Castleblayney

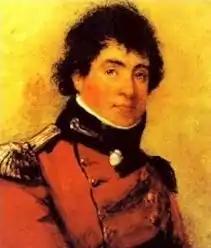
The 11th Baron Blayney.

The modern planned town – reminiscent of Plantation towns with its characteristic wide main street and with long, narrow individual gardens to the rear and out of sight – dates from c. 1830. The modern town was largely laid out under the direction of The 11th Baron Blayney (1770–1834), who inherited the family peerage and the large Blayney Estate as an adolescent in 1784. By about 1800, the then young Lord Blayney had ordered and implemented major reforms in Castleblayney, greatly improving the prosperity and appearance of the town. Educated in France and Germany, the 11th Lord Blayney is famous for his distinguished military career, eventually rising to the rank of Lieutenant-General, having served in the West Indies, South America, southern Africa and the Napoleonic Wars as commander of the 89th Foot, popularly known as 'Blayney's Bloodhounds'. As a peer, he was very active in the suppression of the revolt of the United Irishmen in 1798.